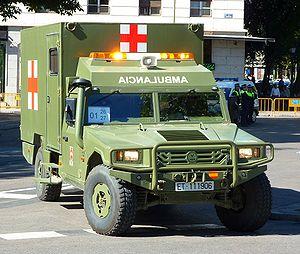
L'URO VAMTAC est un véhicule militaire de transport tactique espagnol.